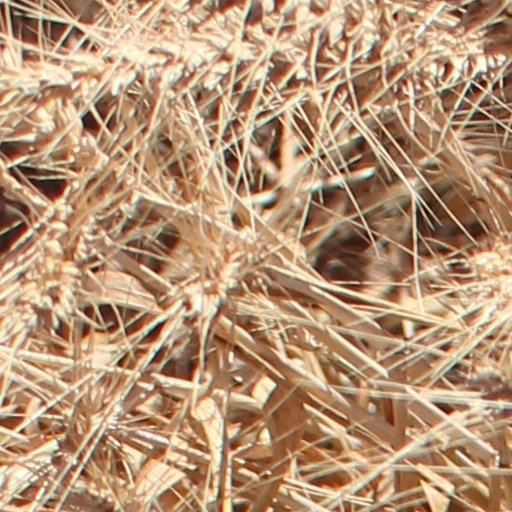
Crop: wheat